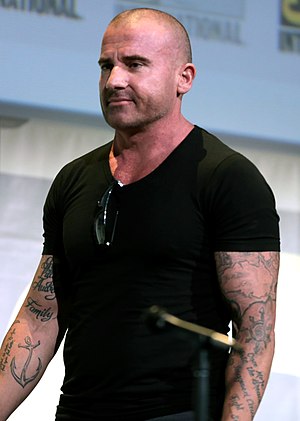
Dominic Purcell
Purcell ved Comic-Con i 2016.
Dominic Haakon Myrtvedt Purcell er en britiskfødt australsk skuespiller, særlig kendt for sin rolle som Lincoln Burrows i Prison Break. Han har også medvirket i Blade: Trinity og tv-serien John Doe.